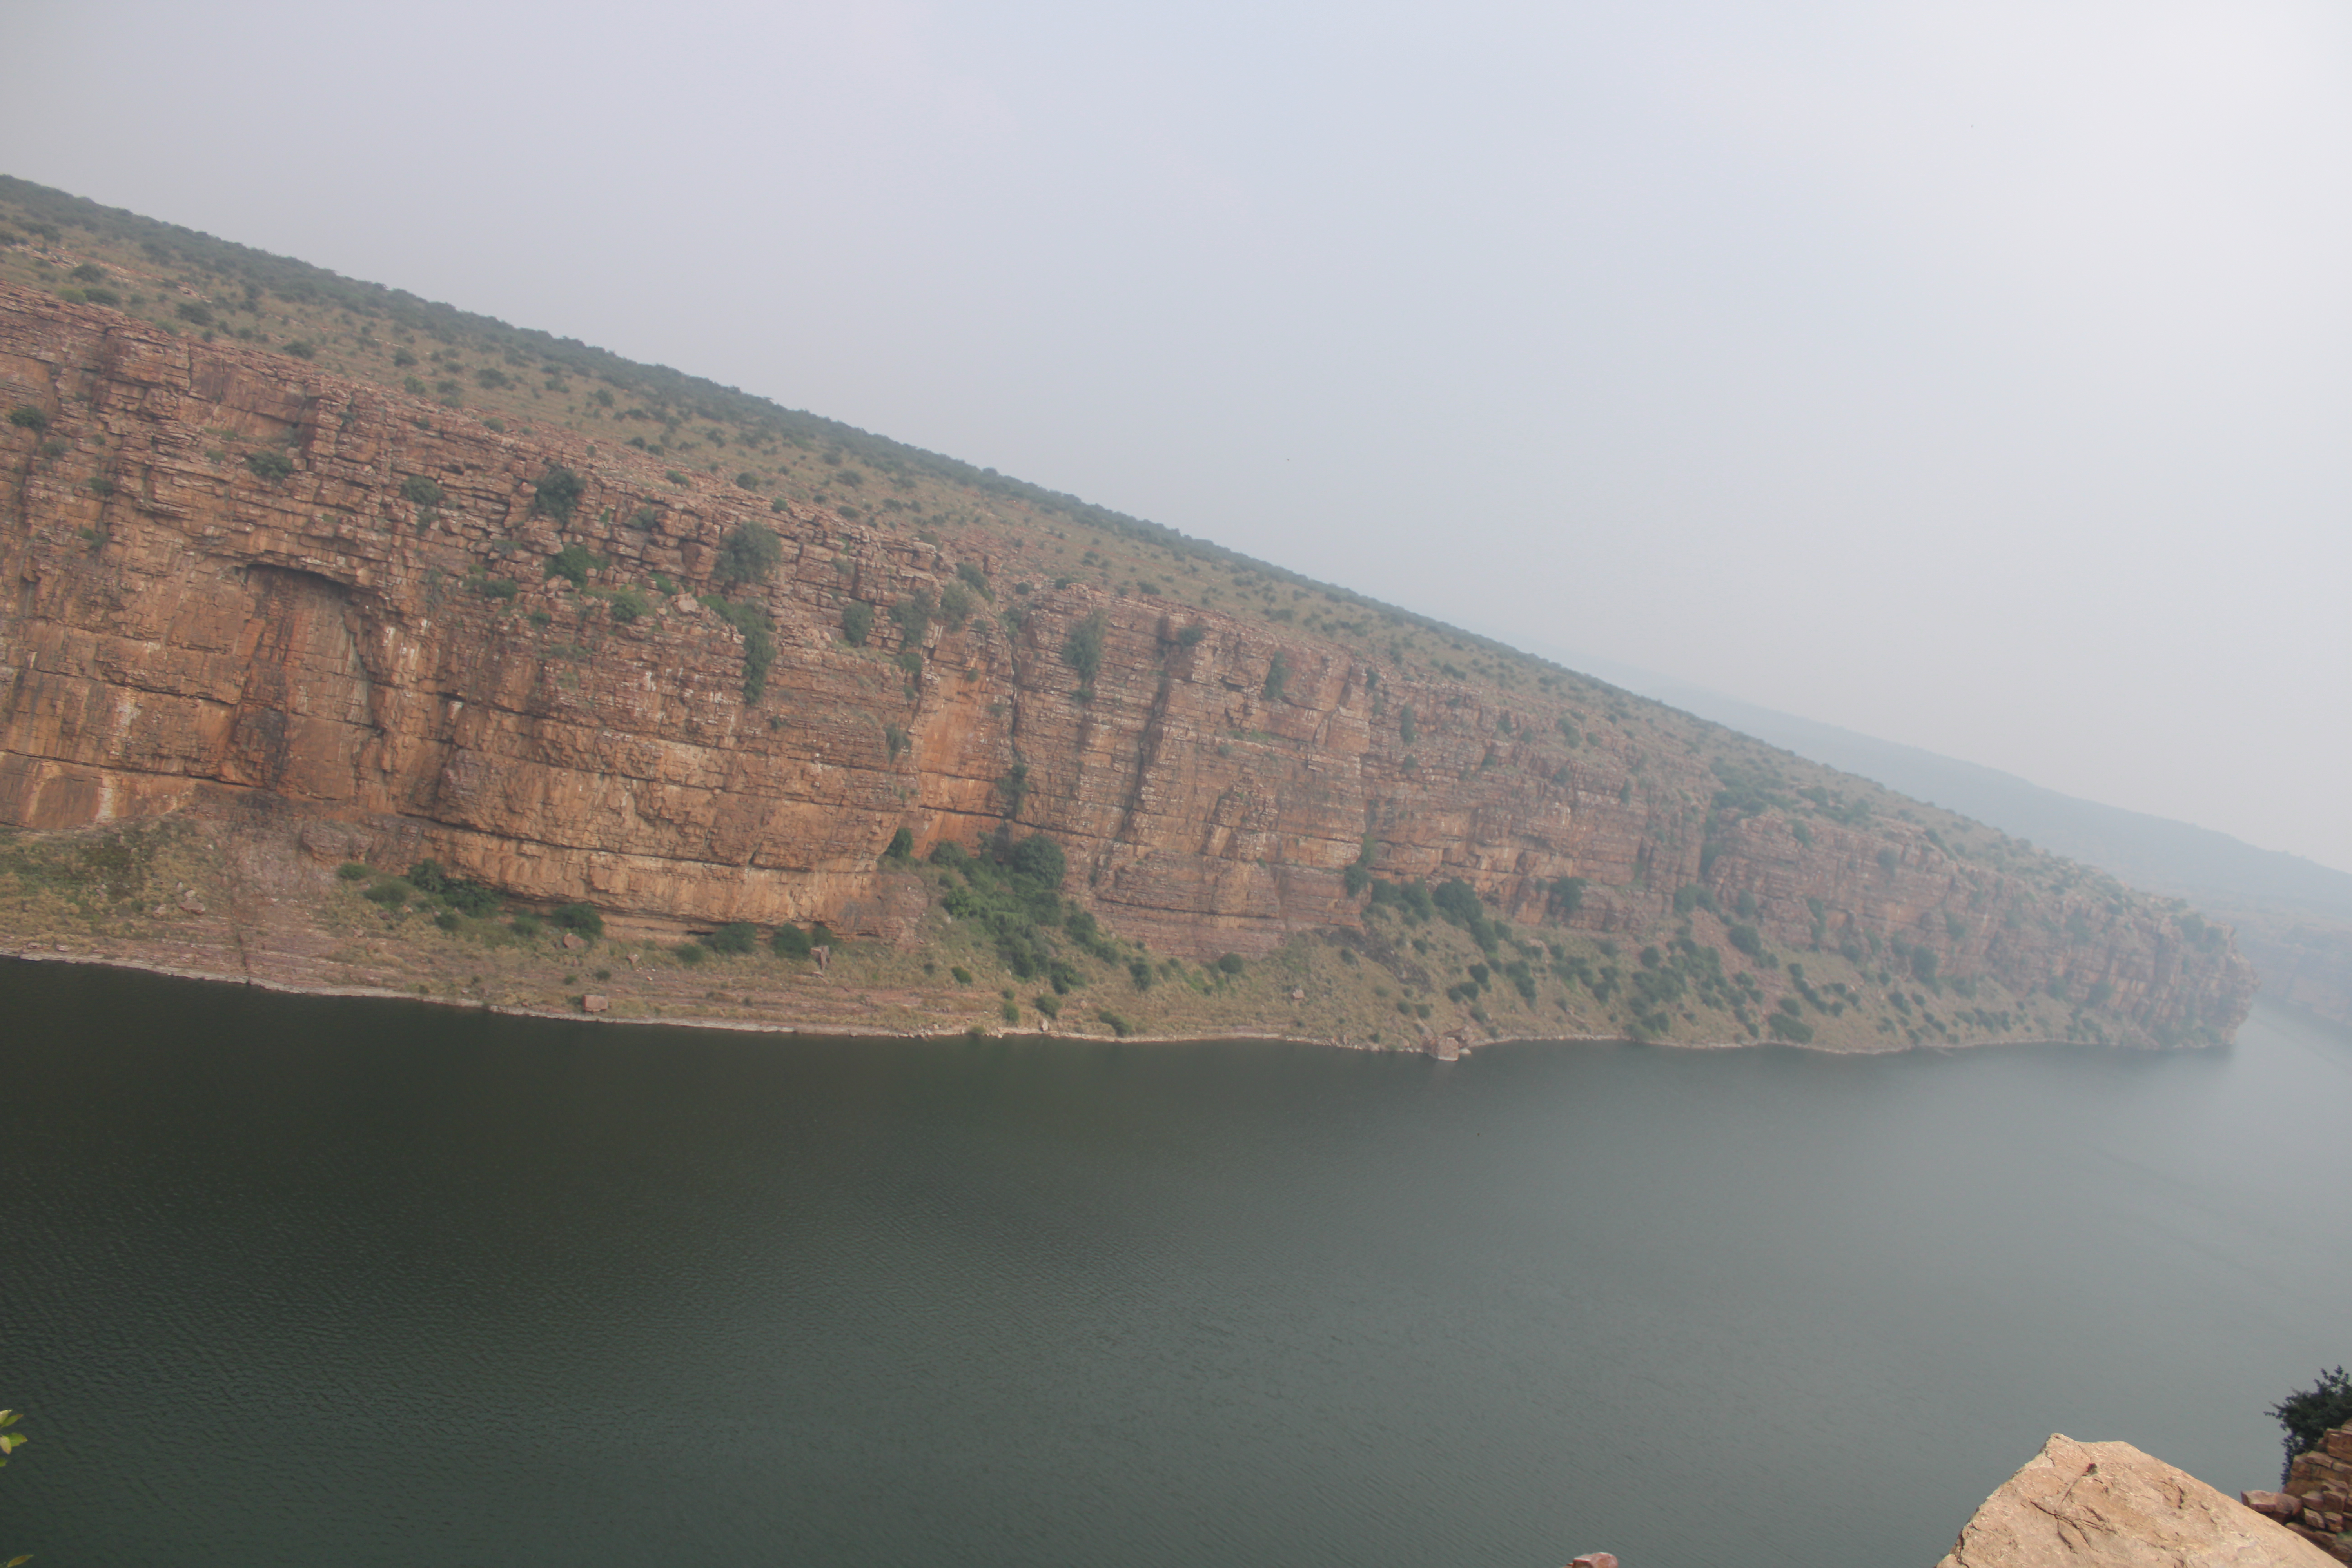
natural, body of water, coastal and oceanic landforms, water resources, coast, terrain, atmospheric phenomenon, bank, geology, klippe, bedrock, reservoir, sea, formation, outcrop, geological phenomenon, cliff, promontory, escarpment, headland, river, calm, bay, fault, haze, inlet, cape, fluvial landforms of streams, loch, plateau, lake district, mist, fog, badlands, canyon